Sky position (RA, Dec in degrees): 207.559, 17.834
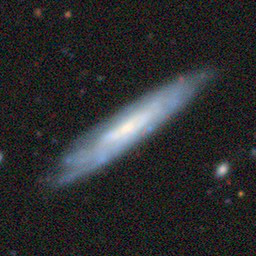
Galaxy morphology: Edge-on Galaxies without Bulge